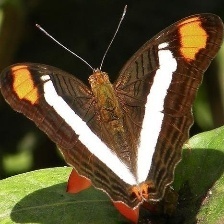
Species: Iphiclus sister